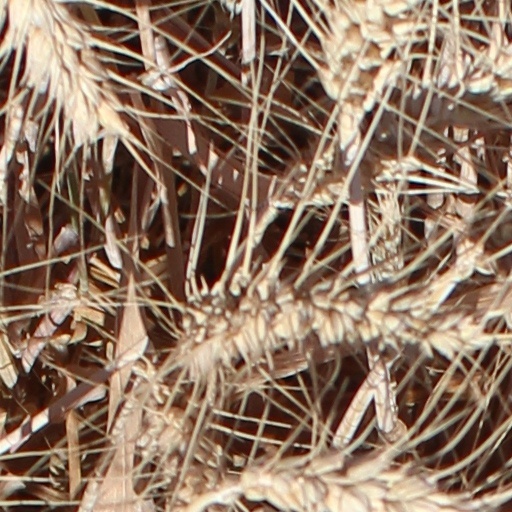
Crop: wheat